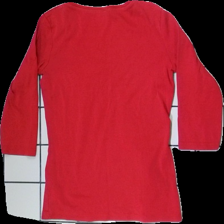
View: back
Type: Top
Category: Ladies
Brand: Part Two
Colors: Pink
Material: 100% cotton
Cut: Regular, C-collar
Size: S
Price range: <50
Recommended usage: Export